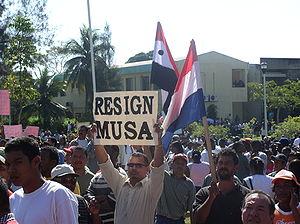
Le 20 janvier 2005, des mouvements populaires se produisent à Belize, lors de la mise en place de nouvelles taxes. Des grèves se déclenchent, des bureaux gouvernementaux sont incendiés, les ports fermés et la distribution d'eau courante interrompue. Alors que les ministres se rendaient à pied vers l'immeuble du gouvernement, des manifestants leur ont jeté des pierres et des bouteilles, ce qui a provoqué l'intervention de la police et des forces militaires pour endiguer la foule.